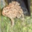
Label: frog